University of Missouri School of Music

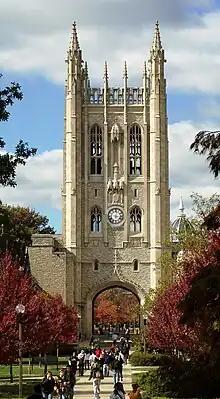
The Memorial Student Union is across Hitt Street from the Fine Arts Building and often hosts School of Music events.

As well as professional student organizations there are four Greek letter organizations open to students with an interest in music. The Zeta chapter of Phi Mu Alpha Sinfonia (ΦΜΑ), a fraternity for men with an interest in music, was established in 1907. A fraternity for women, the Iota Lambda chapter of Sigma Alpha Iota (ΣΑΙ), was established in 1941. In 1982, the Eta Upsilon chapter of Kappa Kappa Psi (ΚΚΨ) and the Zeta Omega chapter of Tau Beta Sigma (ΤΒΣ), were established for collegiate band members.